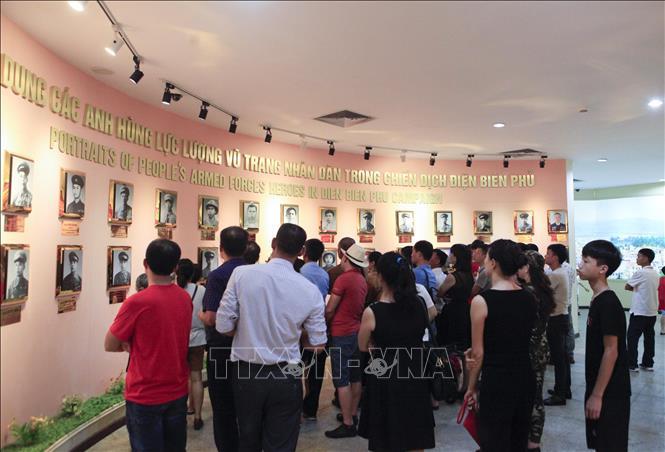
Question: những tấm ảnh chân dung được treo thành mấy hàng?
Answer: những tấm chân dung được treo thành hai hàng